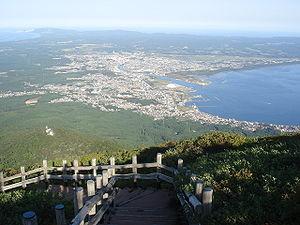
Mutsu est une ville située dans la préfecture d'Aomori, sur l'île de Honshū, au Japon.